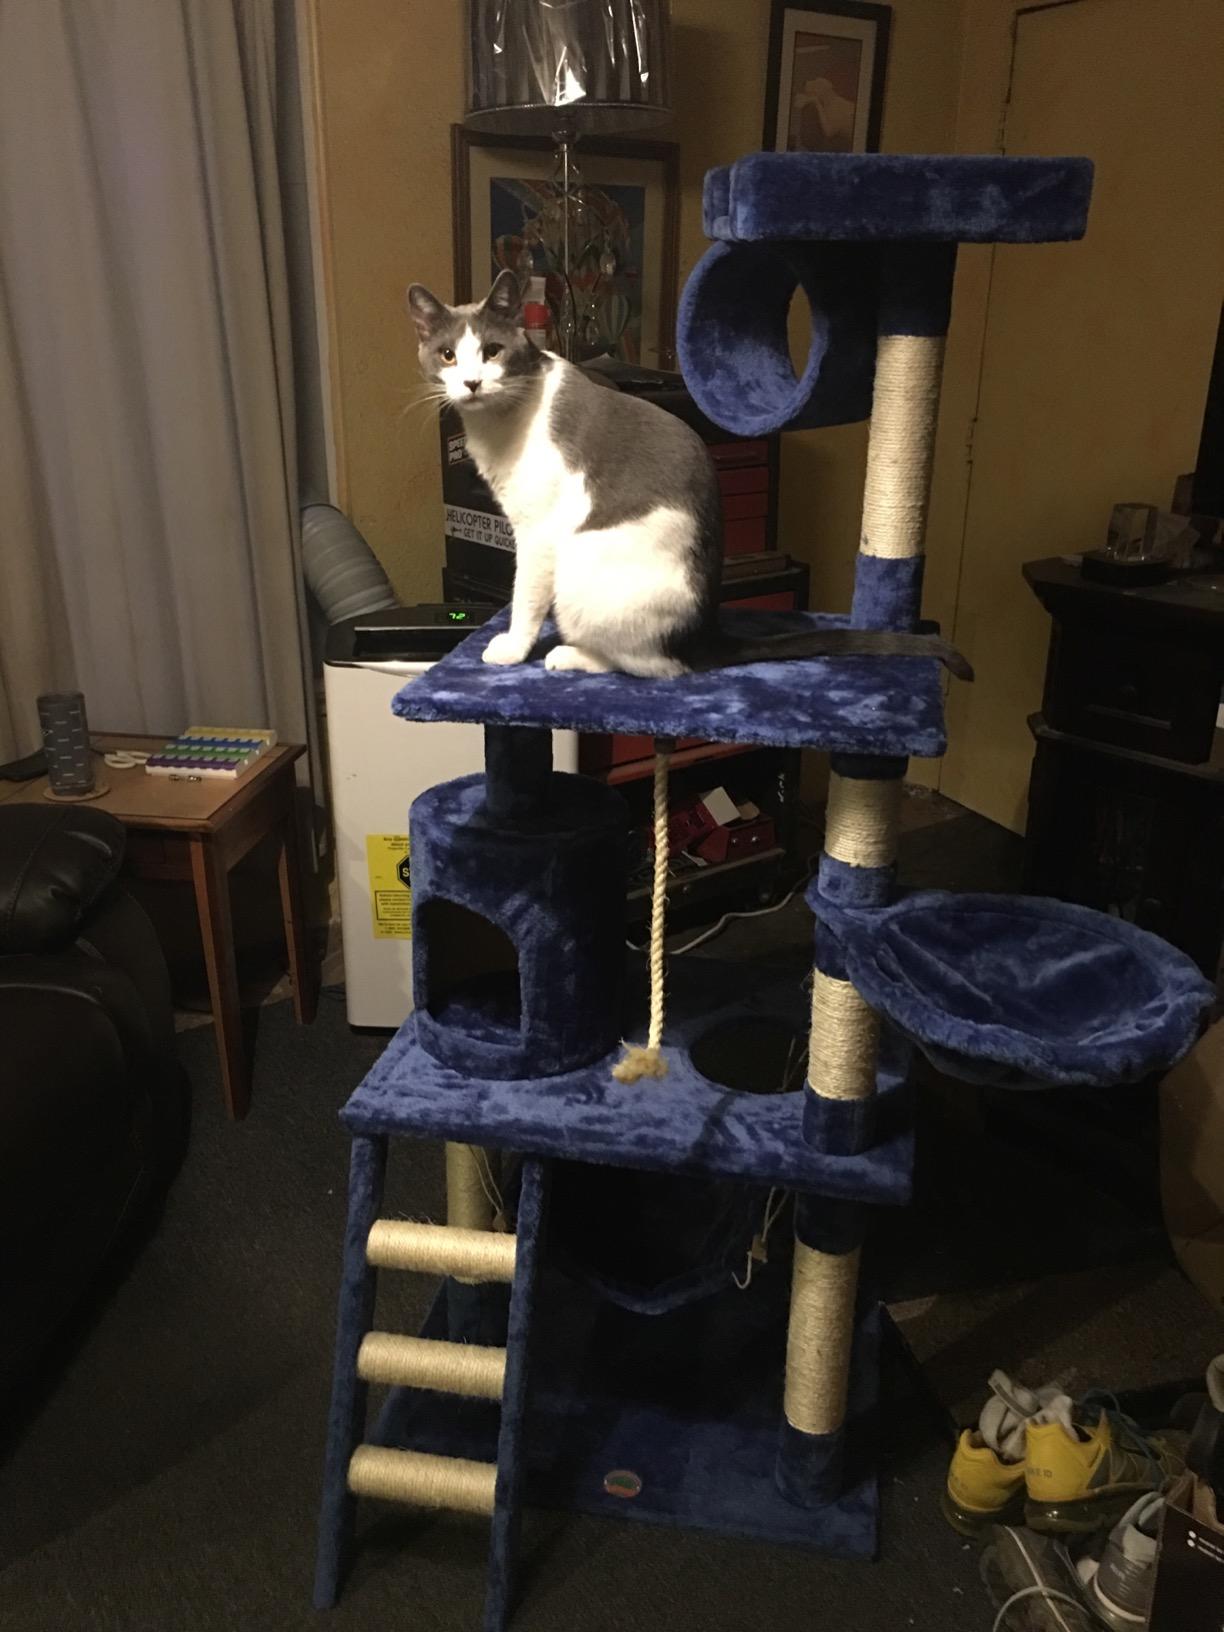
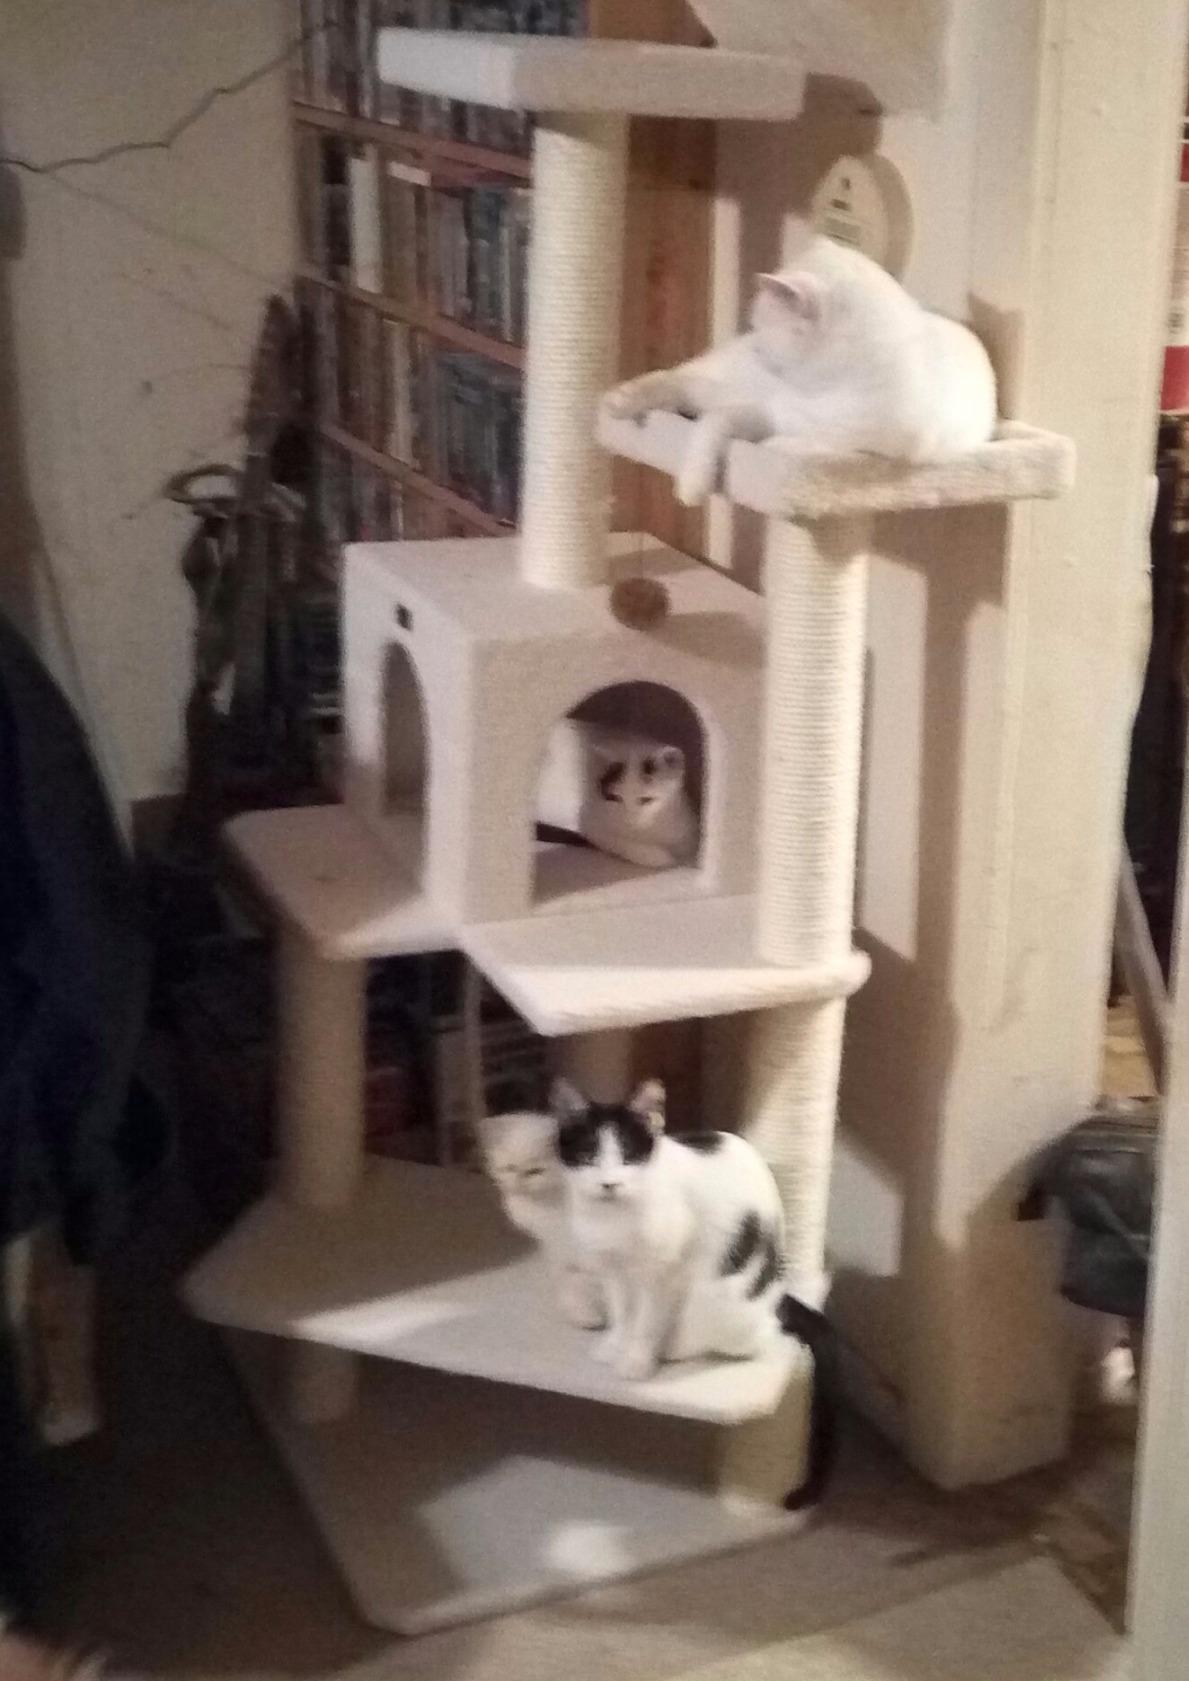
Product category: items_cat tree
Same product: no